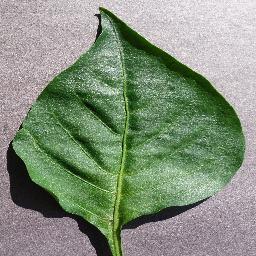
Label: Pepper,_bell___healthy